Colin Lovell-Smith

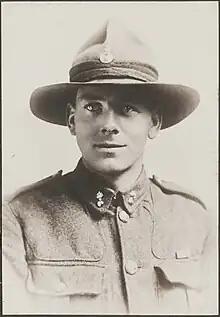
Lovell-Smith, circa 1920

Colin Stuart Lovell-Smith (26 March 1894 – 10 June 1960) was a New Zealand artist who with his wife, Rata Lovell-Smith, developed an influential style of representation of the New Zealand landscape. They were both teachers at the Canterbury College School of Art and he was director from 1947 until his early death from cancer in 1960.